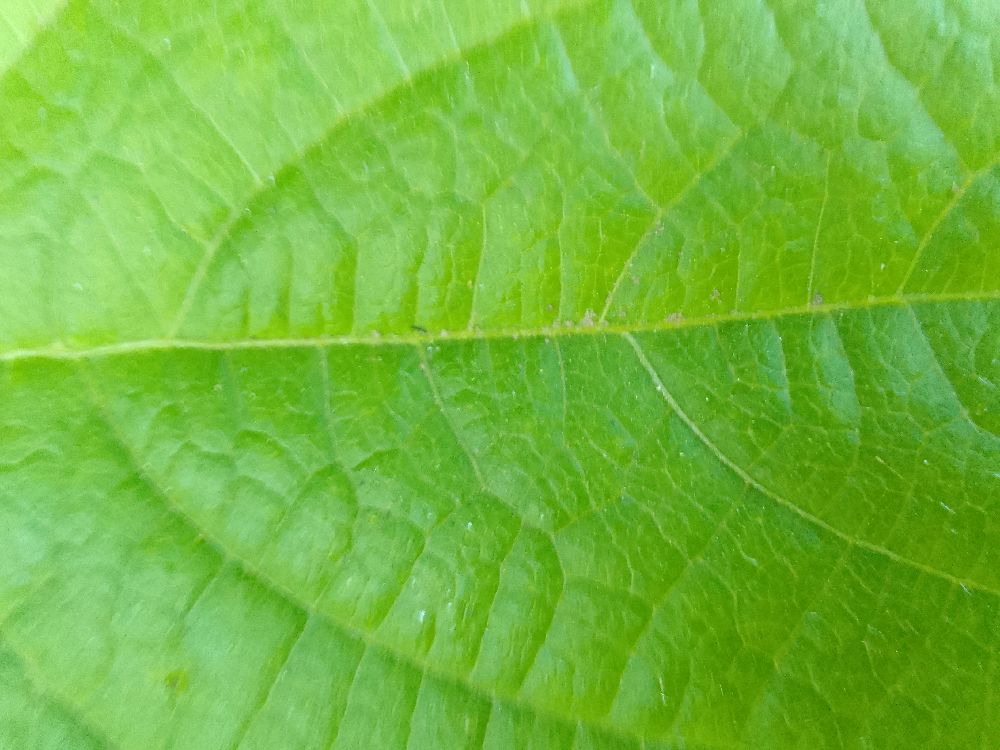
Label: healthy